Cửa Việt Base

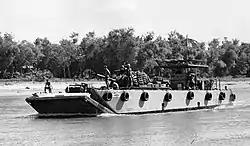
An LCM-8 transports a 3rd Tank Battalion M48 up the Dong Ha River, 6 July 1967

The base was located at the mouth of the Cửa Việt/Thạch Hãn River approximately 16 km north of Quảng Trị and only approximately 10 km south of the Vietnamese Demilitarized Zone (DMZ).